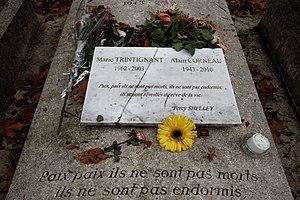
Marie Trintignant [maʁi tʁɛ̃tiɲɑ̃], née le 21 janvier 1962 à Boulogne-Billancourt et morte le 1ᵉʳ août 2003 à Neuilly-sur-Seine, est une actrice française. Elle a été tuée par son compagnon Bertrand Cantat. Sa carrière de comédienne a commencé très tôt et devient fructueuse durant les années 90 notamment grâce à sa prestation dans le film Une affaire de femmes. Elle reçoit plusieurs nominations au César.